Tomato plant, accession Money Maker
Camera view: bottom (45 deg); turntable rotation: 300 degrees
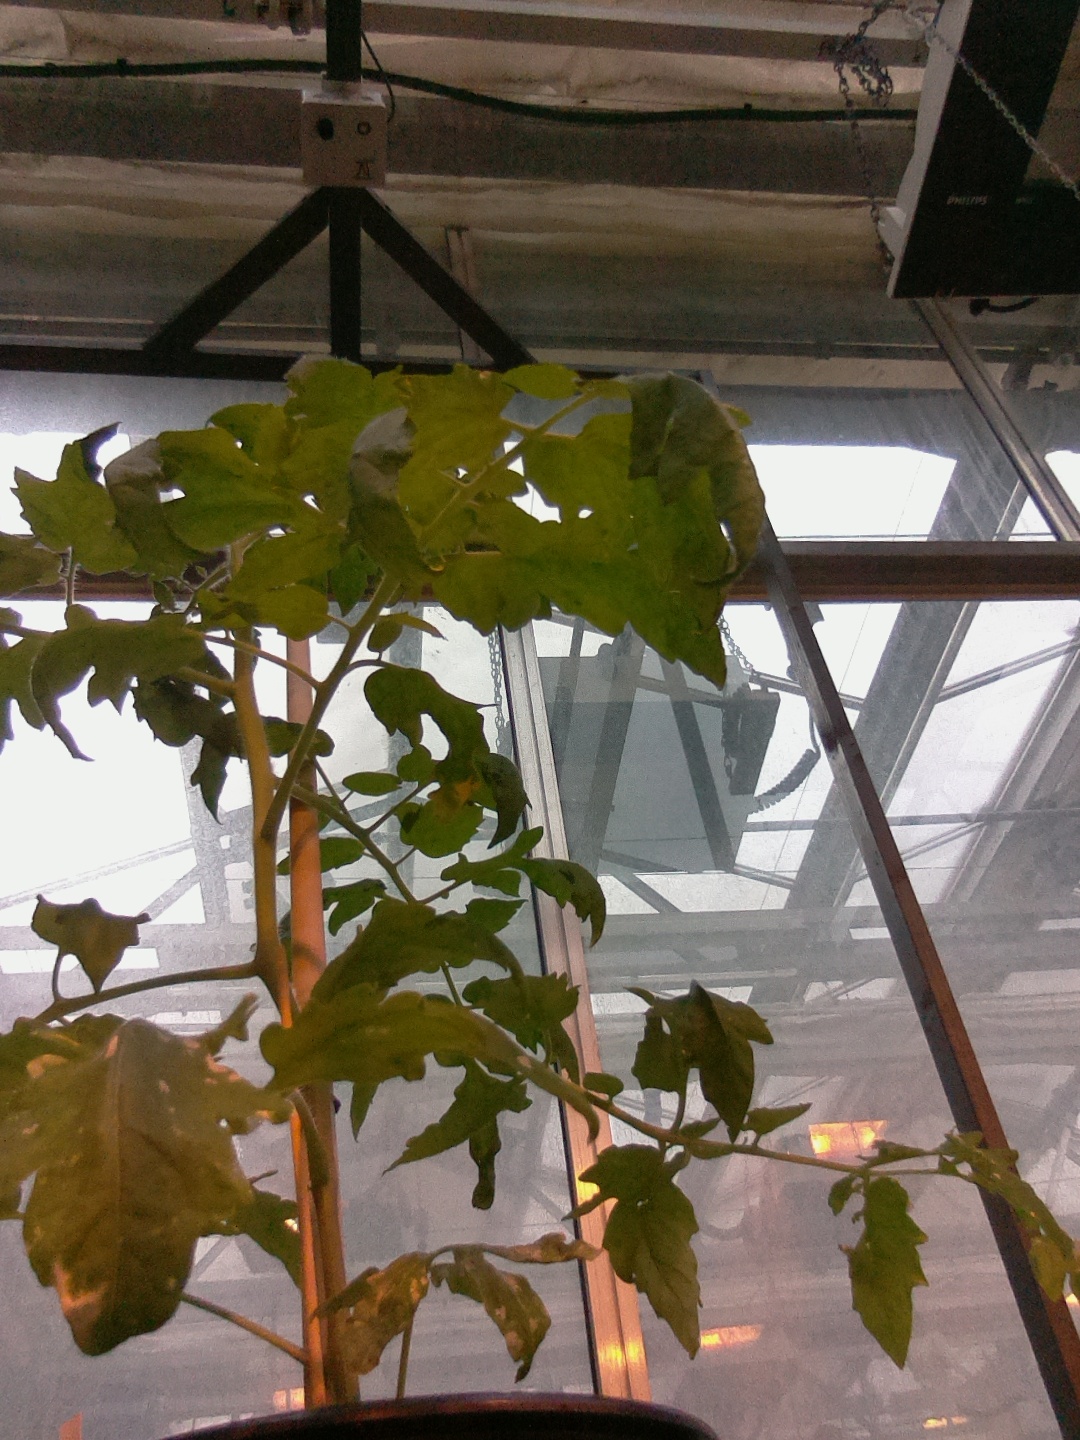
BBCH growth stage 51: First inflorence visible, visible closed flower bud